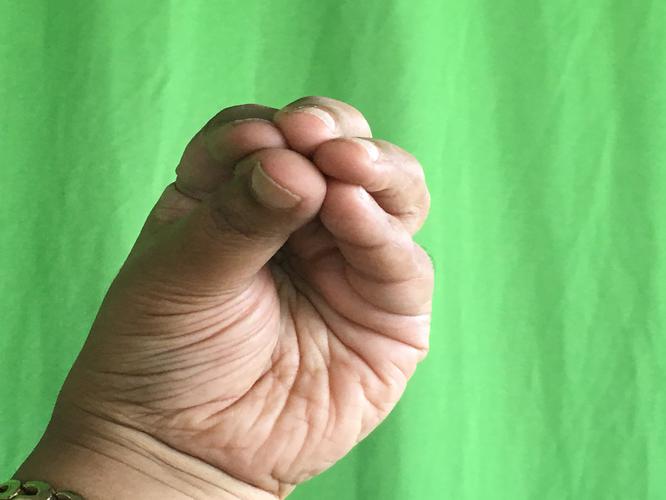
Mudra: Mukulam
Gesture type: single_hand